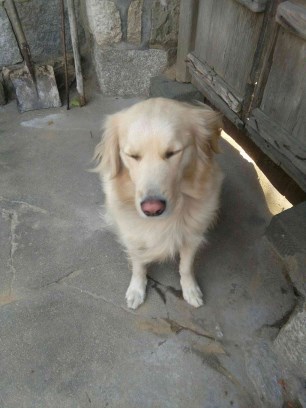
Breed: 5355-n000126-golden_retriever